Banja Luka

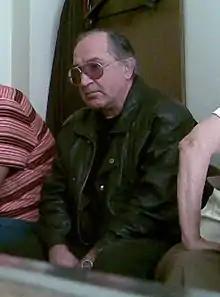
Boxing champion Marijan Beneš

Although the city itself was not directly affected by the Bosnian war in the early 1990s, its economy was. In this period Banja Luka fell behind the world in key areas such as technology, with socially owned technology firms such as SOUR Rudi Čajavec collapsing, resulting in a rather stagnant economy. However, in recent years, the financial services sector has gained in importance in the city. In 2002, the trading began on the newly established Banja Luka Stock Exchange. The number of companies listed, the trading volume and the number of investors have increased significantly. A number of big companies such as Telekom Srpske, Rafinerija ulja Modriča, Banjalučka Pivara and Vitaminka are all listed on the exchange and are traded regularly. Investors, apart from those from Slovenia, Croatia and Serbia, now include a number of investment funds from the EU, and from Norway, the United States, Japan and China.